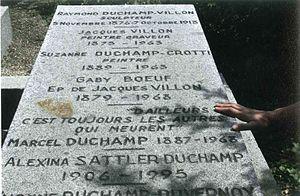
Marcel Duchamp, né à Blainville-Crevon, le 28 juillet 1887, et mort à Neuilly-sur-Seine, le 2 octobre 1968, est un peintre, plasticien, homme de lettres français, naturalisé américain en 1955.